Question: Please indicate a possible affordance area of bicycle that can be used for sitting
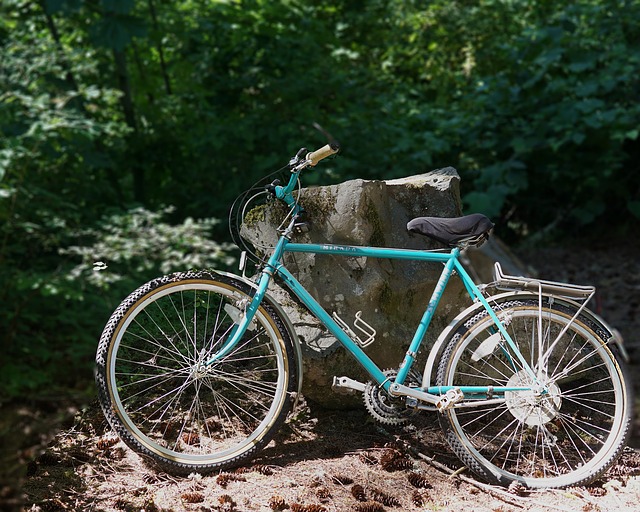
Answer: [408, 216, 490, 249]